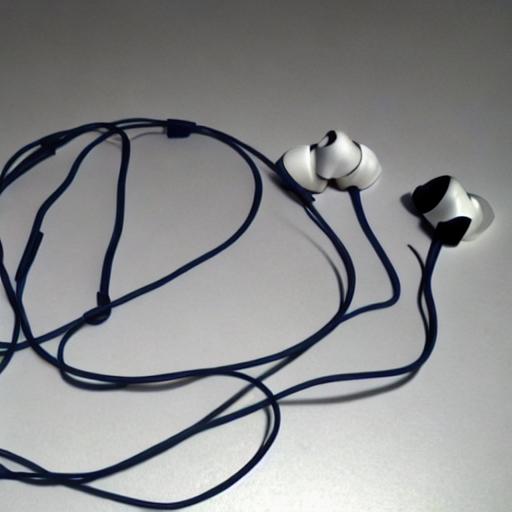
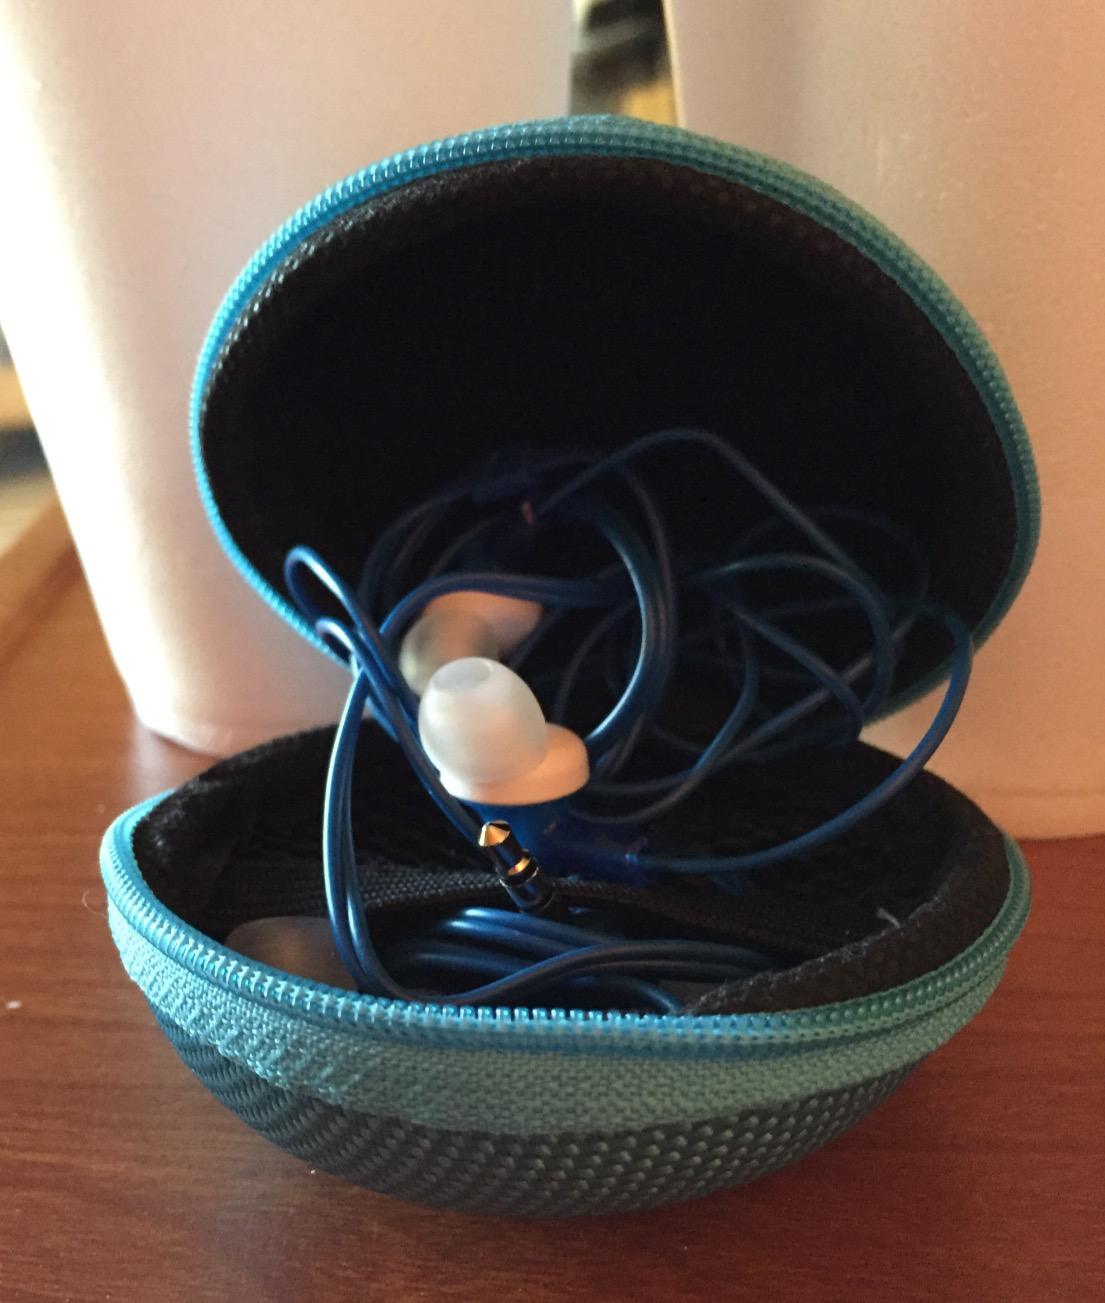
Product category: earbuds
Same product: no